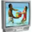
Label: television